Coffee roasting

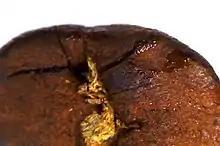
A magnified view of a roasted coffee bean showing some scorching and oil seepage

In the 1950s just as instant coffee was becoming a popular coffee drink, speciality coffee-houses began opening to cater to the connoisseur, offering a more traditionally brewed beverage. In the 1970s, more speciality coffee houses were founded, ones that offered a variety of roasts and beans from around the world. In the 1980s and 1990s, the gourmet coffee industry experienced great growth. Through the 1970s and 1980s, the Siemens Sirocco home roaster was made in West Germany and marketed globally. It was a small fluid-bed roaster made for the home enthusiast. The product was named after a commercial hot-air roasting process which itself was named after the hot Sahara winds called sirocco. In 1976, chemical engineer Michael Sivetz patented a competing hot air design for manufacture in the U.S.; this became popular as an economical alternative. Sivetz called for the home roaster to focus on the quality of the bean. From 1986 through 1999 there was a surge in the number of patents filed for home roasting appliances. In the 1990s, more electric home roasting equipment became available, including drum roasters, and variations on the fluid-bed roaster. By 2001, gourmet coffee aficionados were using the internet to purchase green estate-grown beans for delivery by mail.